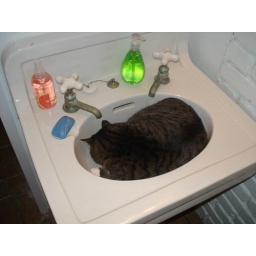
Aerial shot 2 - cat in sink